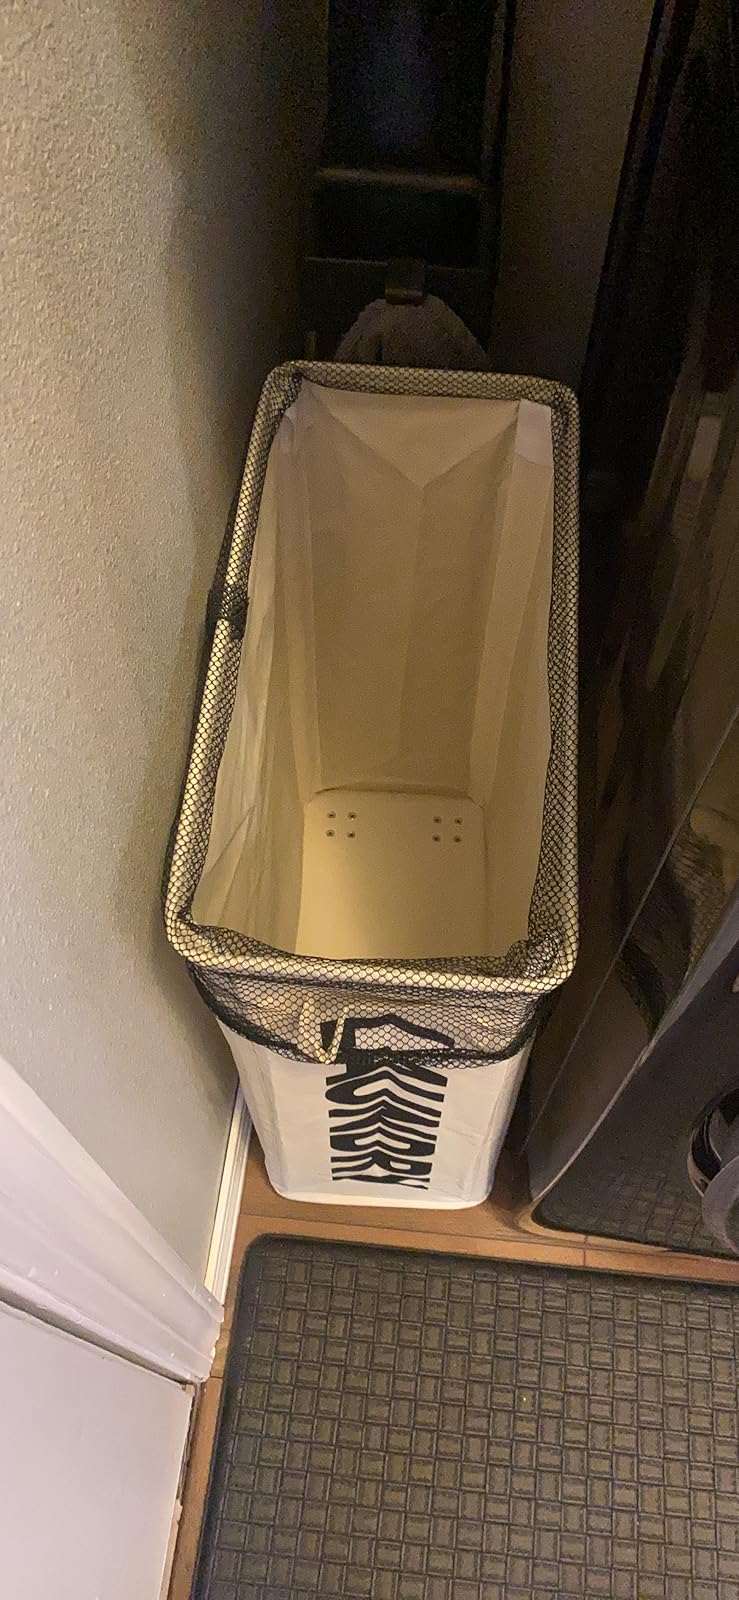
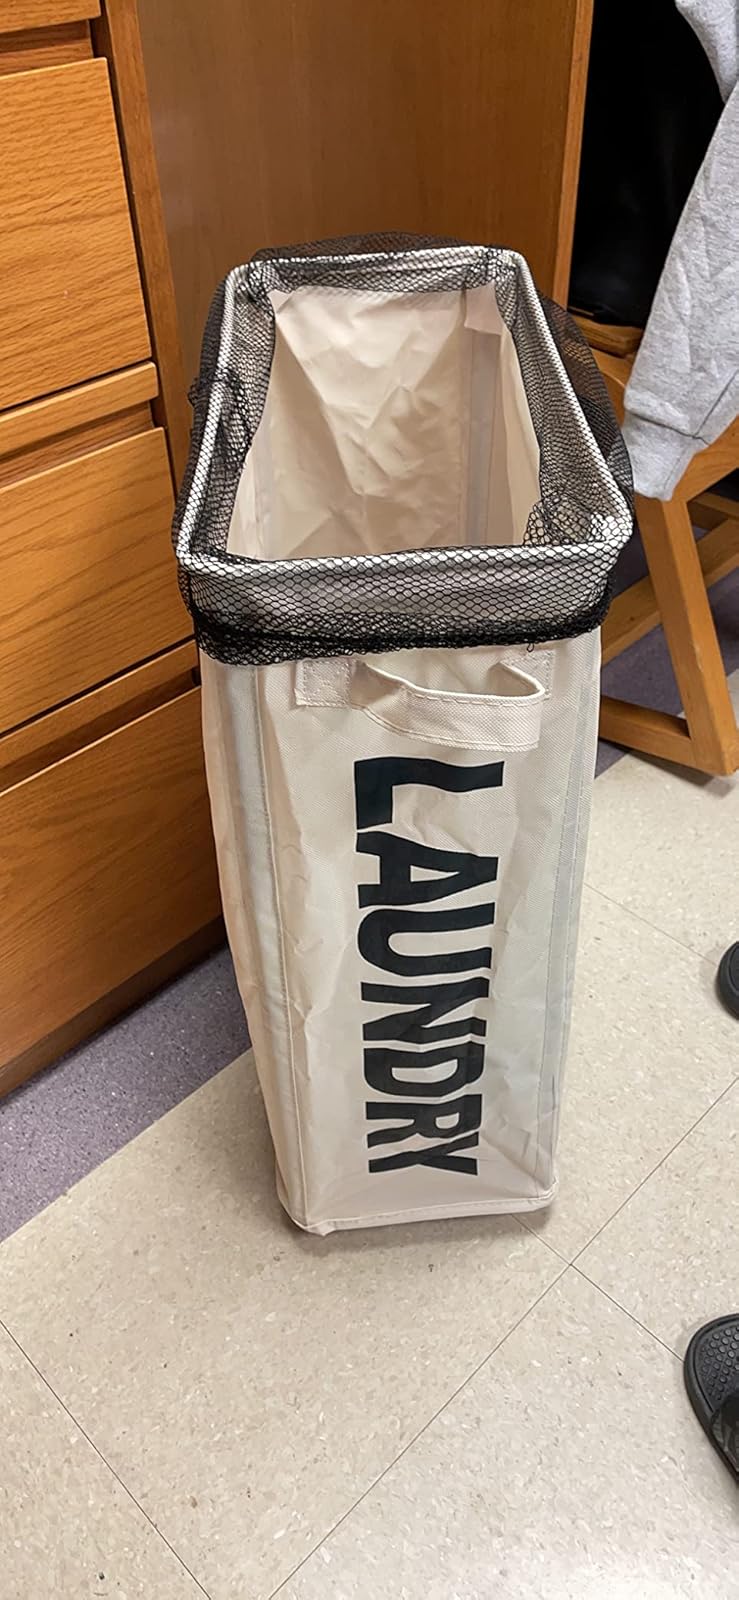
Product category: items_hamper
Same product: yes